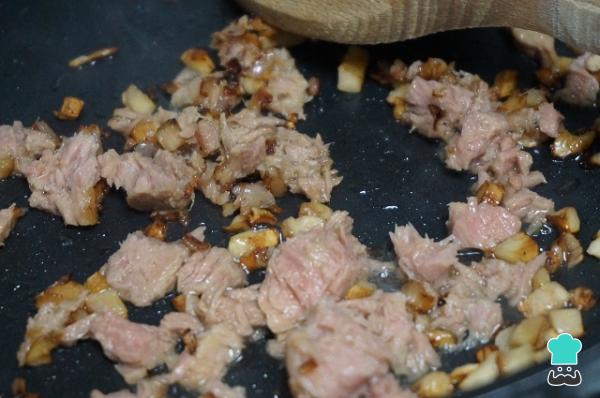
Abrimos las latas de atún y escurrimos el aceite. Añadimos el atún junto con la cebolla y los champiñones, lo salteamos unos minutos y apagamos el fuego.